Aargau Jura Park

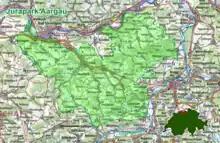
Map of Jurapark Aargau

Aargau Jura Park ("Jurapark Aargau") is located north of Aarau, between the rivers Aare and Rhine, in the Swiss canton of Aargau. It straddles the border between Jura and Basel. It spans and reaches up to above the valley floor. The park is mainly located on the Jurassic Plateau, between Frick and Villigen, and also encompasses the Aargau Jura mountains and valleys. The northern area includes sparse pine forests, fruit orchards, rocky steppes, dry meadows and terraced vineyards, while the southern region fosters forests and wildlife. It was declared a regional nature park of national importance in 2012 by the Federal Office for the Environment.